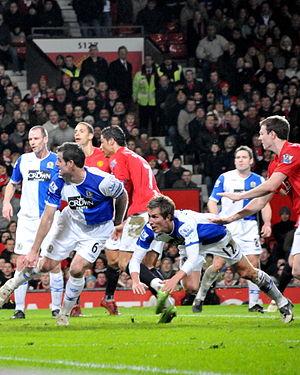
Ryan Nelsen, né le 18 octobre 1977 à Christchurch, est un footballeur international néo-zélandais qui évoluait au poste de défenseur reconverti entraîneur.